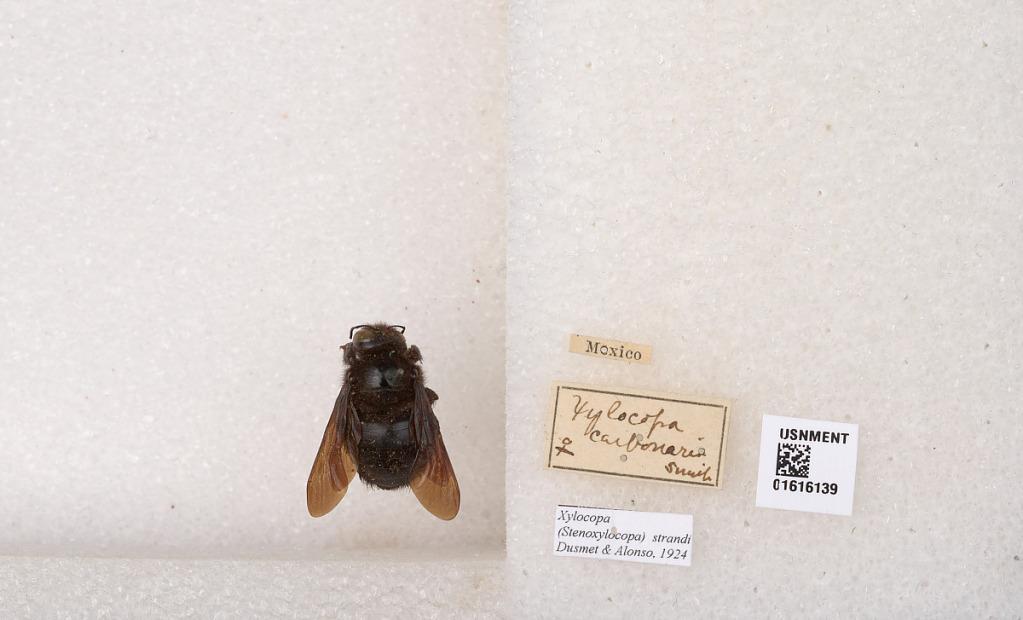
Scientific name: Xylocopa (Stenoxylocopa) strandi Dusmet & Alonso
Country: Mexico
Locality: Mexico